Jacquemart (bellstriker)

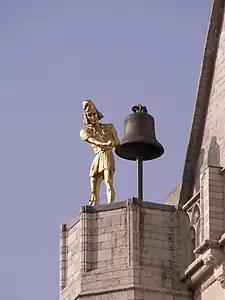
Jacquemart of the Collegiate Church of Saint Pierre in Leuven, Belgium

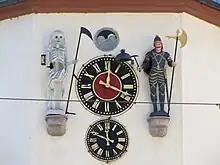
The Benfeld, France, jacquemart

A jacquemart (sometimes jaquemart and also called a quarter-jack) is an automaton, an animated, mechanised figure of a person, usually made from wood or metal, which strikes the hours on a bell with a hammer. Jacquemarts are usually part of clocks or clocktowers, and are often near or at the top of the construction. The figurine is also known as Jack of the Clock or Jack o'Clock.